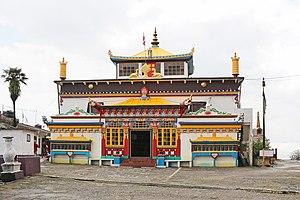
Monastère Yiga Choeling, Ghum, Inde
Le monastère de Ghum ou de son nom populaire Sampten Choling ou Yiga Choeling est localisé à Ghum à une altitude de 2 225 mètres et à 8 km au sud de Darjeeling dans l'État du Bengale occidental, en Inde.